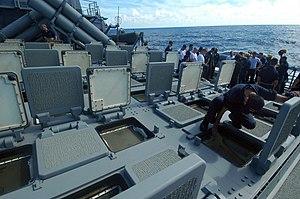
Le Mark 41 Vertical Launching System ou Mk.41 VLS, est un système de conteneurs de lancements verticaux embarqué, procurant une capacité d'engagement rapide contre les menaces ennemies de tous types. La conception de ce système est dérivée des travaux effectués sur le système de combat Aegis.